Julia Davis Park

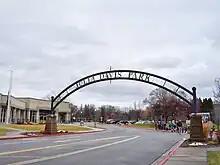
Sign above the park entrance.

Julia Davis Park has its roots in the 1862 journey of Thomas and Frank Davis, who traveled to the Boise area from Cincinnati, Ohio, with hopes of joining in the widely publicized gold rush in the Idaho Territory. The brothers staked a claim and mined for a year, before building a cabin in 1863 on the Cottonwood Creek near the site of the present Julia Davis Park. On July 4, 1863, Fort Boise was established and shortly after, the Davis brothers along with seven friends met in the Davis' cabin and planned the formation of the City of Boise. According to one of the friends, William Lowery Ritchie, “in the summer of 1863 the soldiers came and established the garrison; that was sometime early in July. It was about that time we met in our cabin and formed a town co.” Thomas Davis came to play a pivotal role in the development of Boise as a city and sought to help attract visitors and pioneers to the valley. With his mining claim being less than profitable, Davis turned to the promotion of agriculture by planting 7,000 apple trees on his land along the Boise River. Additionally, he started buying up land in the valley from the United States land office, receiving Cash Certificate No. 1 for in 1868 when the first land office opened up. Within several years, Davis went on to purchase the first water rights in the valley, as well as an additional from the federal government along the foothills and where the town of Garden City was developed. In 1871, Davis married Julia McCrumb, who had travelled to Boise from Ontario, Canada, to visit family in 1869.